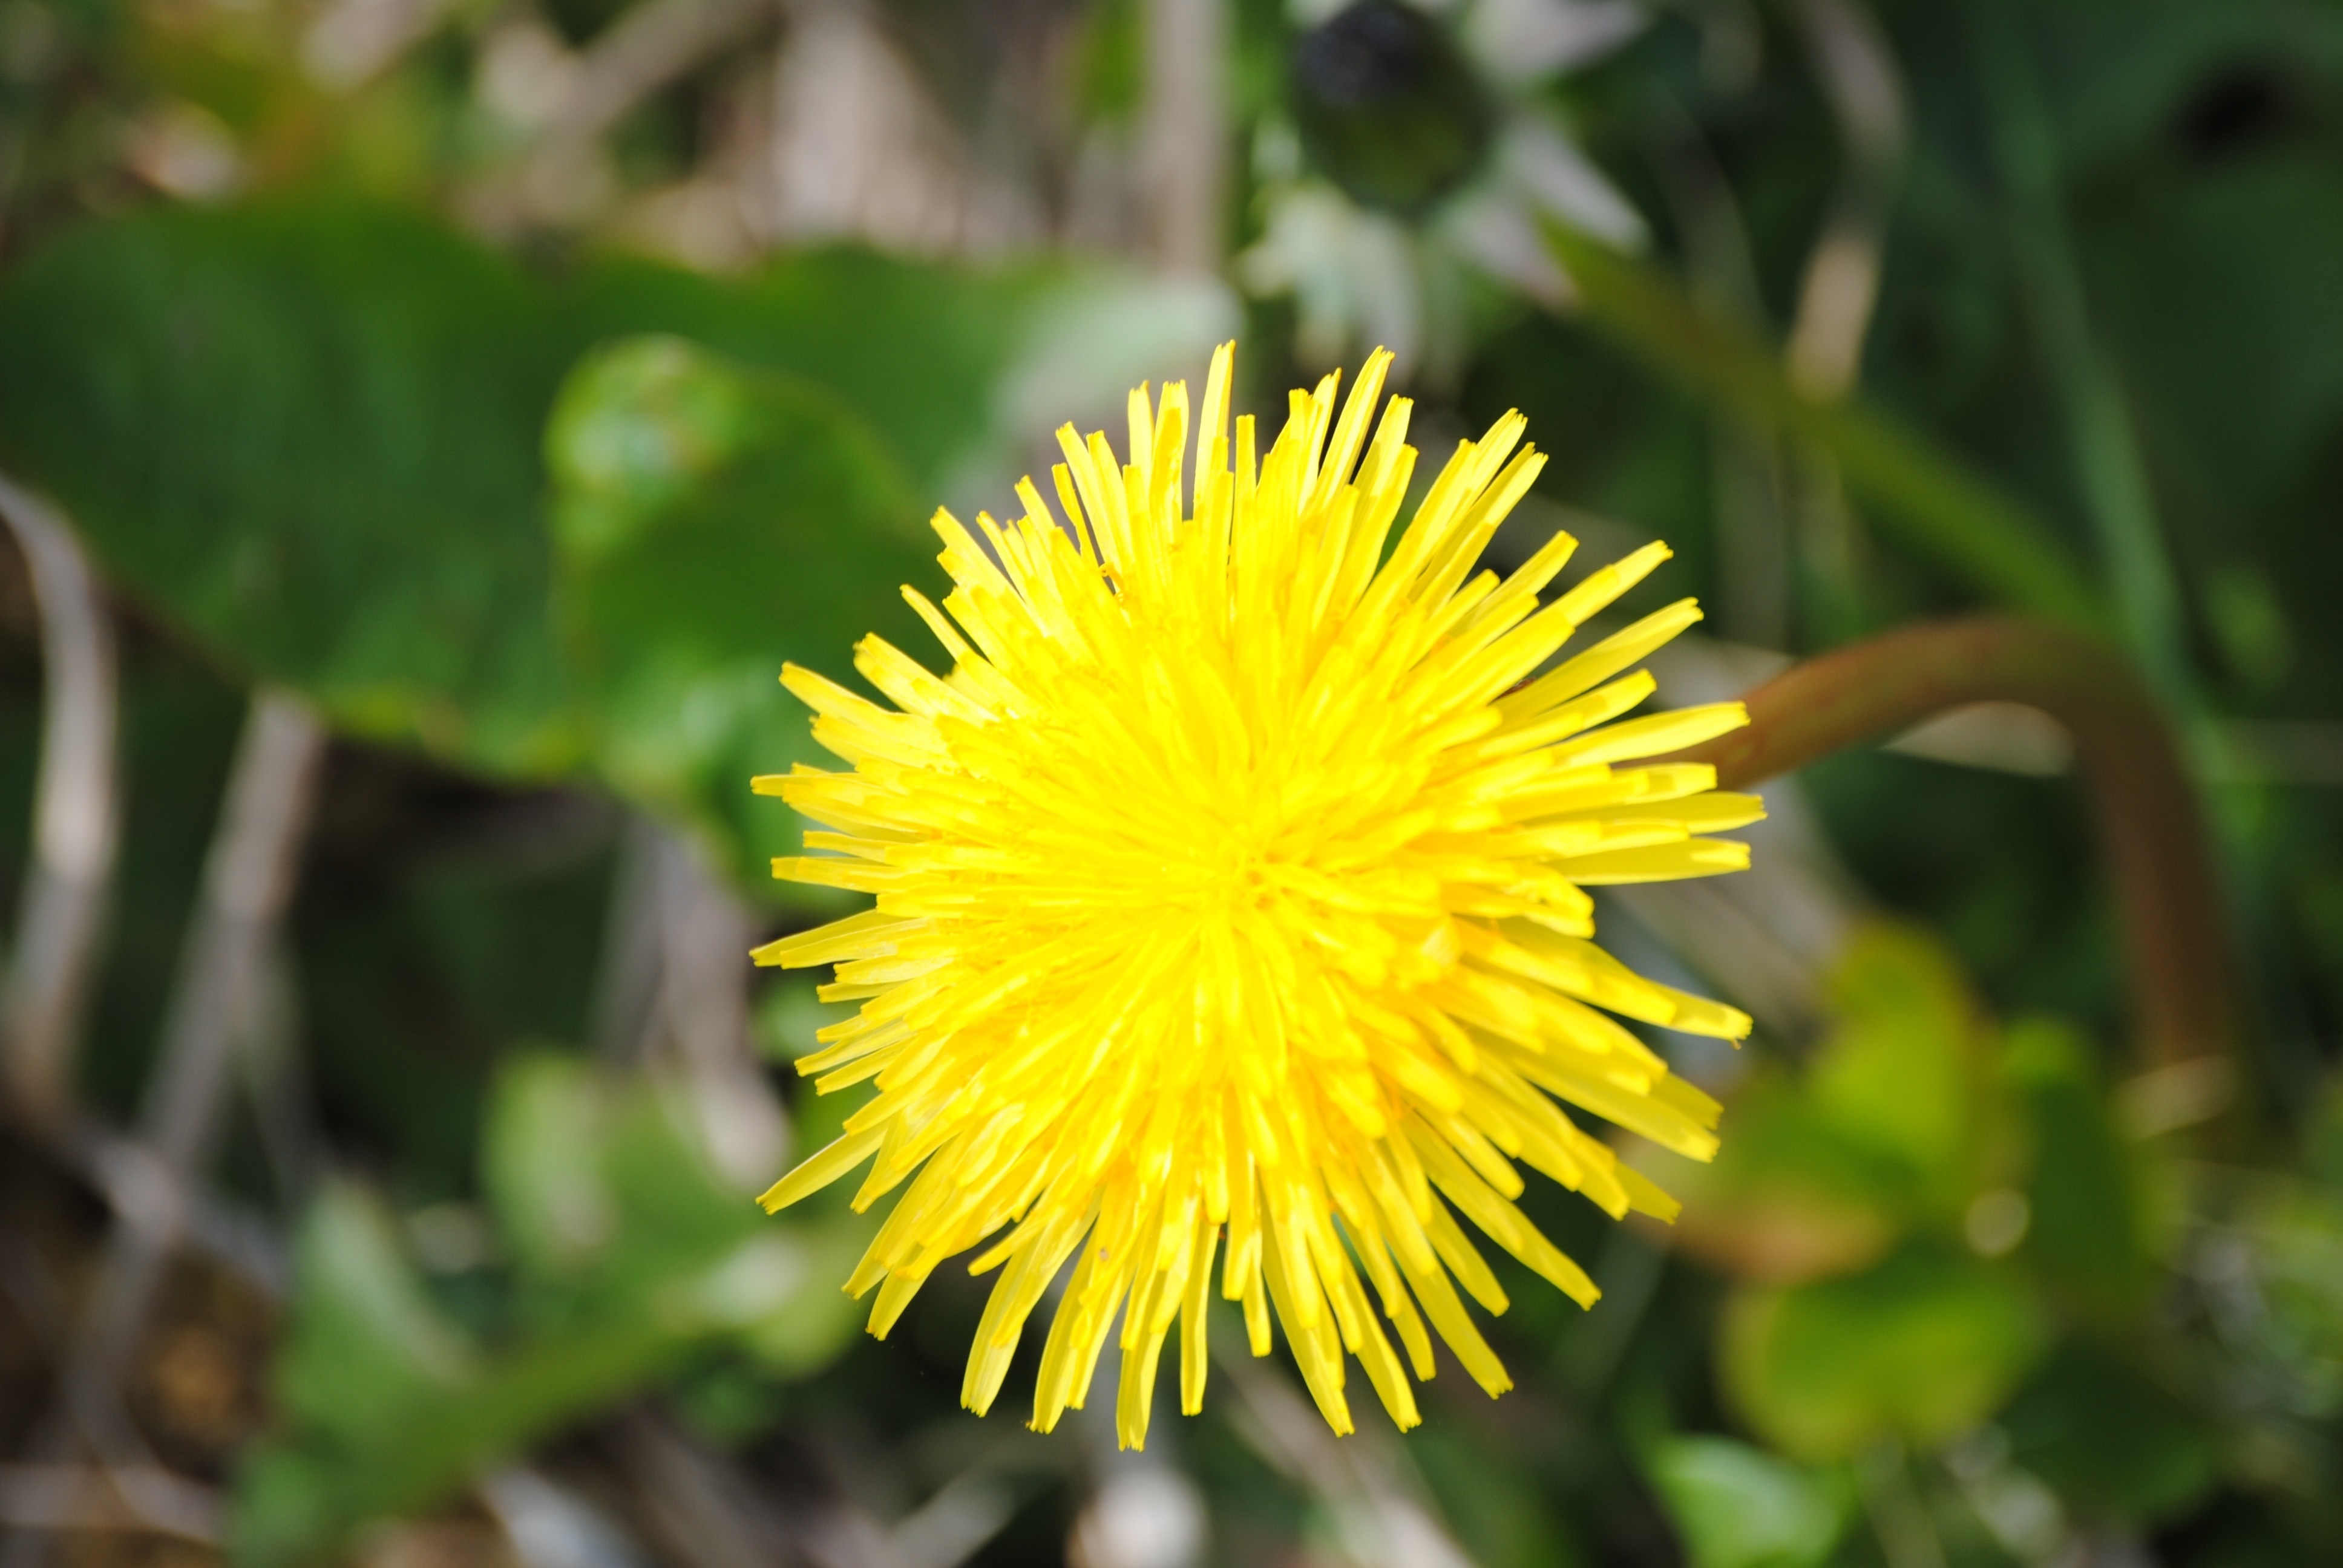
nature, plant, dandelion, flower, petal, daisy, green, botany, yellow, flora, wildflower, macro photography, flowering plant, daisy family, plant stem, land plant